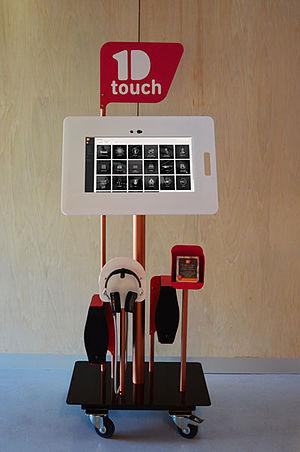
Borne 1D Touch
Le réseau de médiathèques municipales de Saint-Étienne est une bibliothèque municipale classée.